Teo San Jose

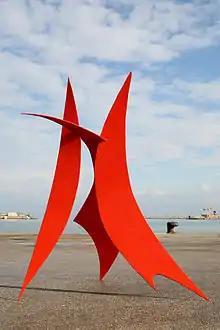
Colored Steel Sculpture de 6.5 x 6.5 x 5.25 foot

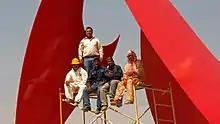
40-foot-tall high sculpture "Serenity Portal"

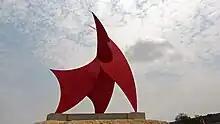
40-foot-tall high sculpture "Serenity Portal"

Right from the very beginning San José shares his creative work with teaching sculpture both in public and private centers. (he has been doing so for more than 25 years). He is the founder and teacher during 14 years at the Sculpture workshop run by Denia Council, Alicante, Spain. Based in this experience and his own anxiety he develops the Clay Healing Technique which allows the healing of human ailment that tend to accumulate inside us as "Actives Memories". This technique that basically works with the unconscious, has help him, after having use successfully it for two school terms at a Spanish state school, to create a programme to eradicate bullying at the schools. This programme is called “Seeds for Peace” and very quickly goes over the Atlantic ocean and is applied and known in Mexico where he begins the "Seeds for Peace for the World" foundation with the aim of to spread and popularize this programme all over the world through workshops, talks, seminars, taking part in Congress, etc.